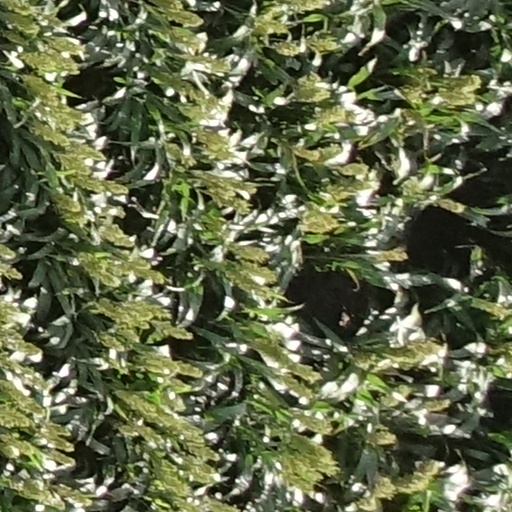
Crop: sorghum